History of Mayagüez

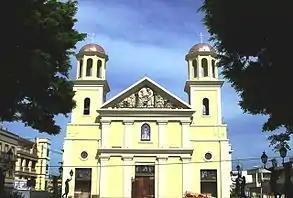
Mayaguez's Nuestra Señora de la Candelaria cathedral, 2005

The city's main Roman Catholic church, Our Lady of the Candelaria (plot consecrated on 21 August 1760, first masonry building erected in 1780, current church originally built in 1836) was rebuilt in 1922. The original redesign by architect Luis Perocier sought to restore the building to its original splendor. Not only had the 1918 earthquake destroyed the temple's ceiling, but a lightning bolt also struck and tore down a wedge-shaped corner of one of its two bell towers. However, lack of proper funding and the extent of the damage of the original structure forced the actual rebuilding of the church to be scaled-down considerably.